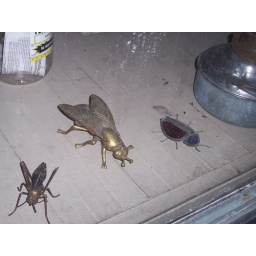
in the window of this exterminator's shop by the bus stop